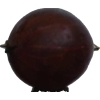
Label: gooseberry